Kolu Inn

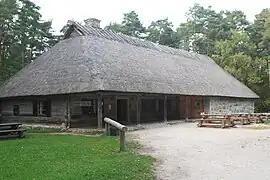
The Kolu Inn

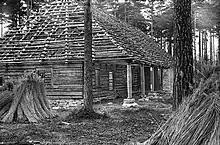
Reassembling the Kolu Inn in 1972

The Kolu Inn is a relocated authentic inn originally built in the Estonian vernacular style in the village of Kolu, Harjumaa, in 1840 and currently exhibited and operated as part of the Estonian Open Air Museum.